Military beret

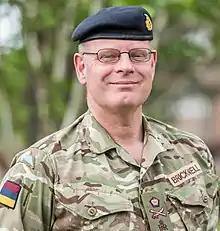
RAMC Lieutenant General Martin Bricknell wearing a dark-blue beret with ACDS insignia.

In the Soviet Union berets were sewn together from three pieces of material (top, front and rear) with four air holes two per side seam, one per each side, worn with the service badge centered between the eyes and draped to the right in most circumstances. When appearing in public on parade, the berets were draped to the left side so that the insignia shows to observing dignitaries and the public. Berets were worn only by: